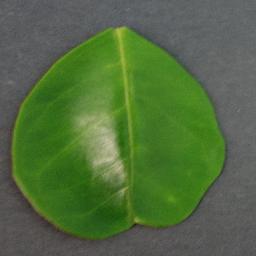
Label: Orange___Haunglongbing_(Citrus_greening)